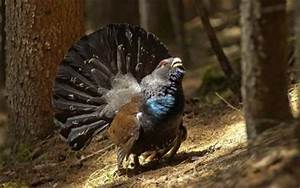
Label: chicken